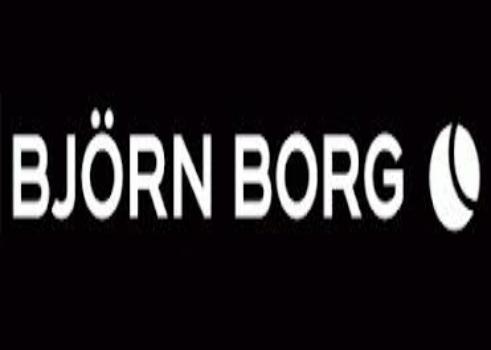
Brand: Bjorn Borg
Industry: Clothes